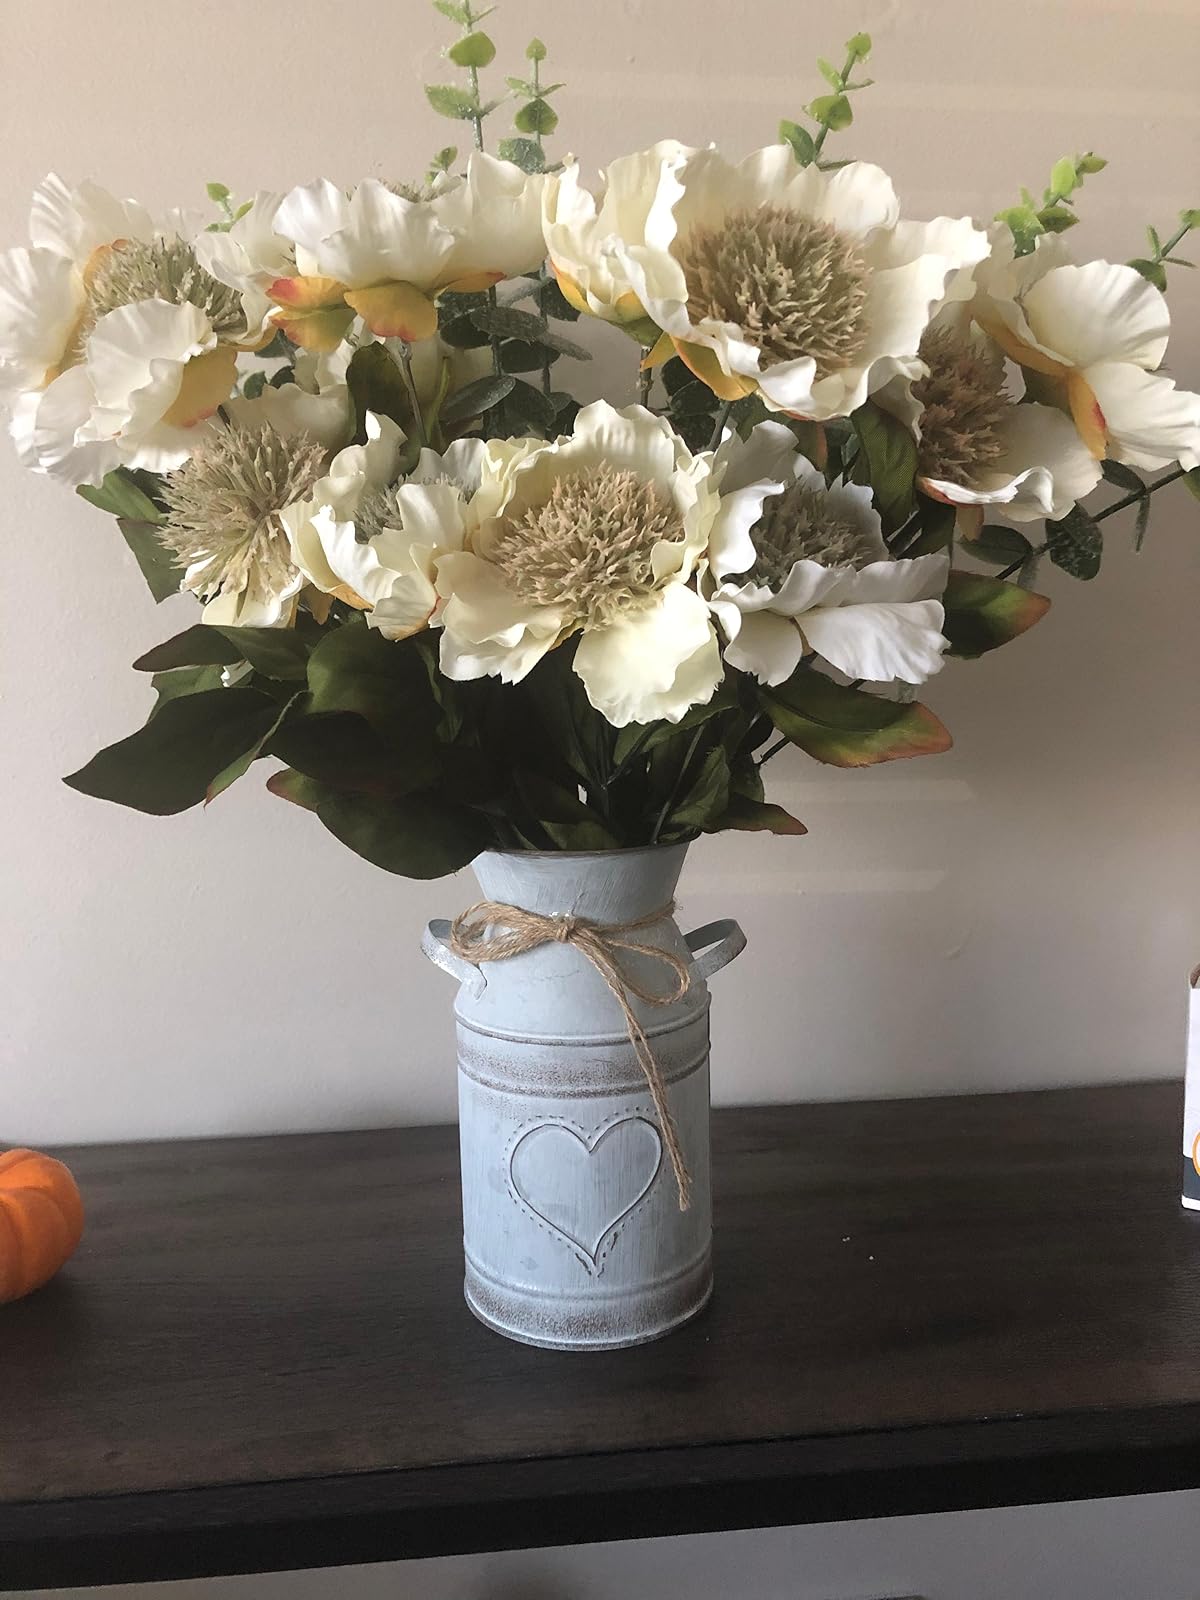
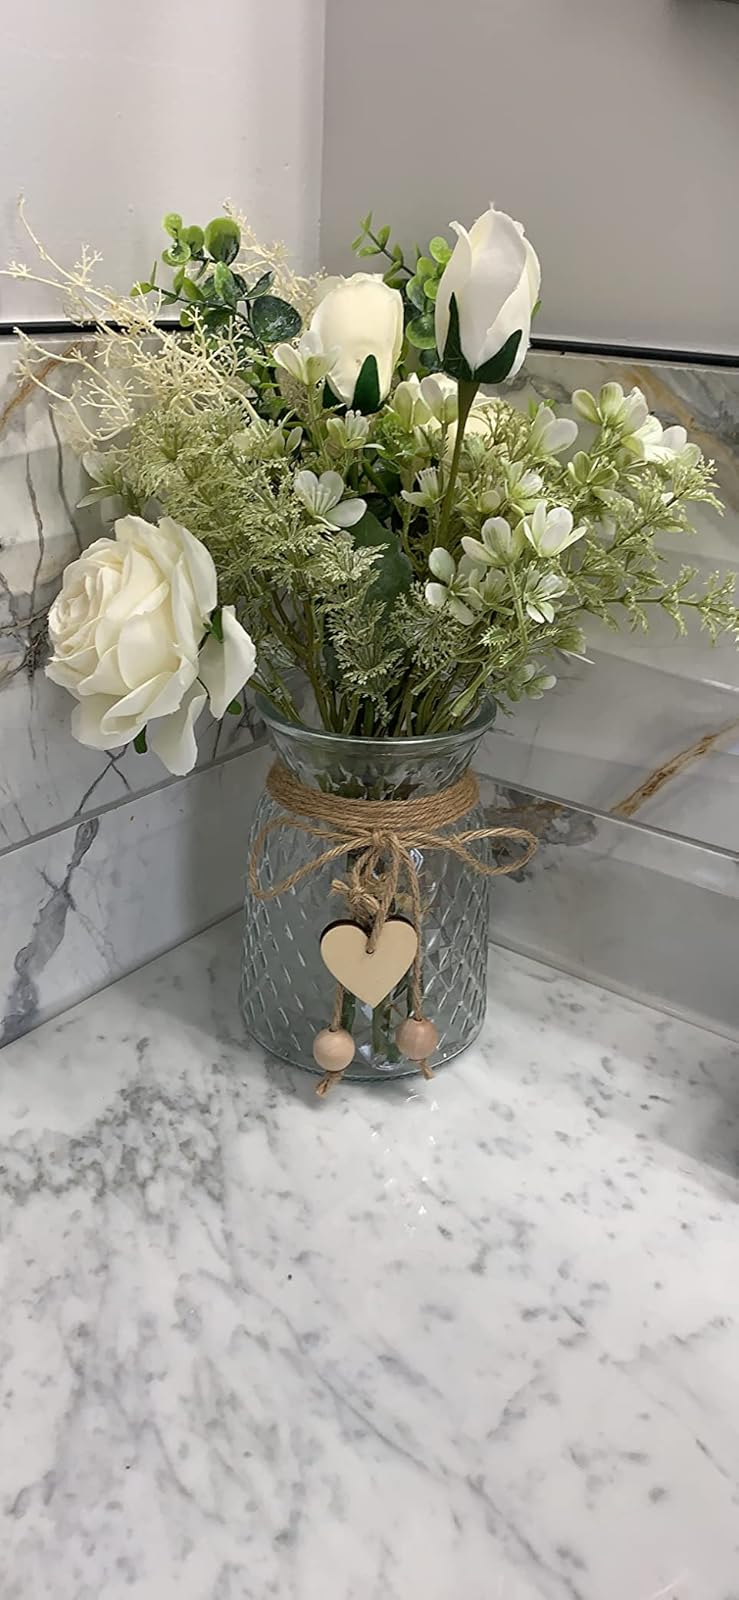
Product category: vase
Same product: no